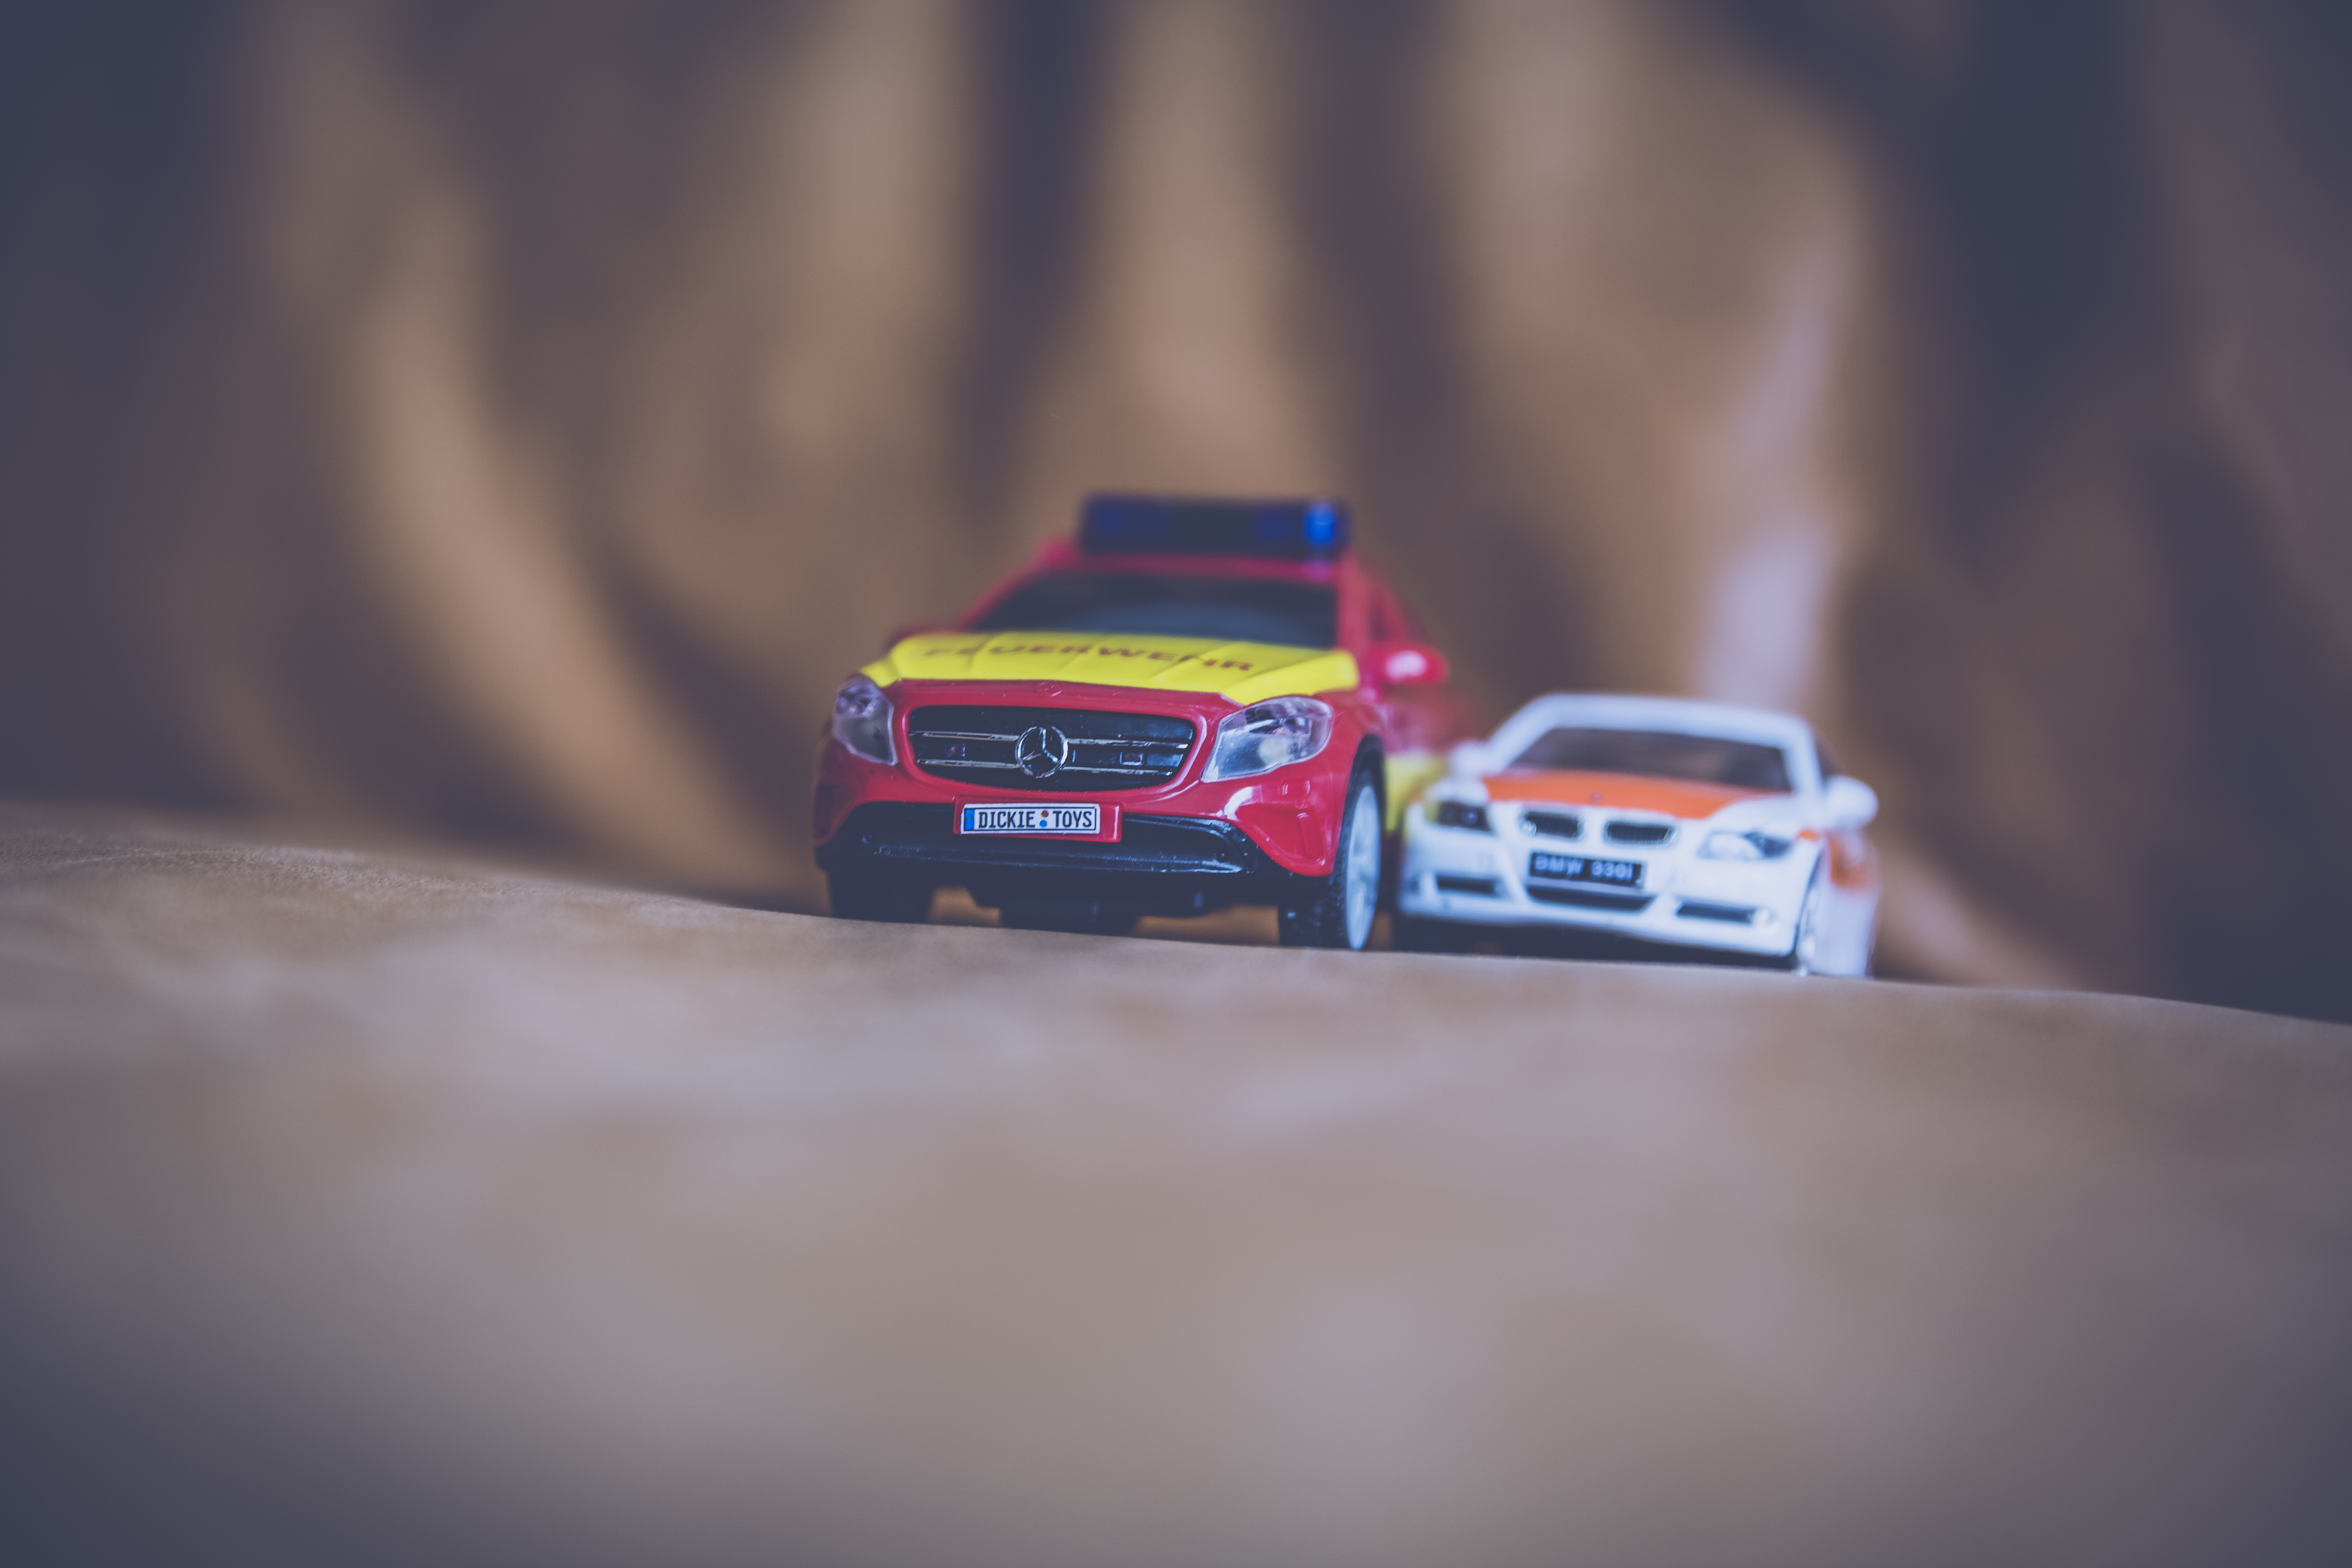
red, vehicle, color, macro, blue, toy, miniature, cars, toys, model cars, screenshot, macro photography, computer wallpaper